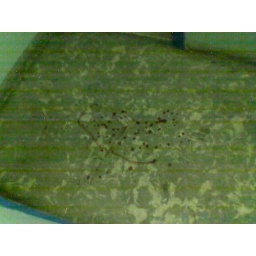
Blood on the wall and floor of stairwell by F6 Community care tenant